Maria of Alania

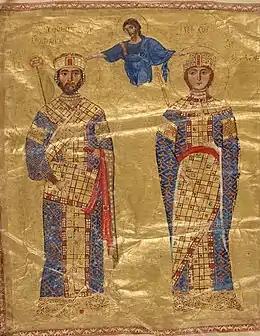
A medieval miniature commemorating the marriage of Maria and Nikephoros III Botaneiates.

Nikephoros' wife died shortly before his accession to the throne and he announced his intention to remarry, which triggered fierce competition among all the unmarried women of Constantinople, and even between Maria, her former mother-in-law Eudokia Makrembolitissa, and Eudokia's daughter Zoe. The new emperor was first inclined to marry Eudokia but Maria received a strong support of her Doukas in-laws, who convinced Nikephoros to select her because of her beauty and the benefits of having a foreign-born wife with no domestic relatives who could interfere in Nikephoros' rule. In addition, by this move Nikephoros would pacify the loyalists of the ousted Doukas.